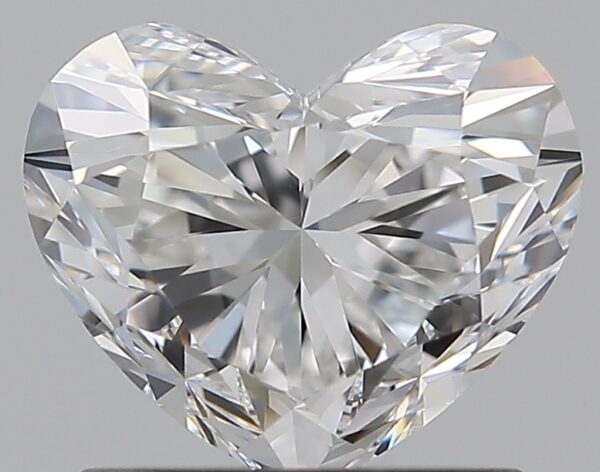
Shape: heart
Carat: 1.01
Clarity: VVS1
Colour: F
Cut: EX
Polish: EX
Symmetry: VG
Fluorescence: F
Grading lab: GIA
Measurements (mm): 5.78 x 6.86 x 4.15